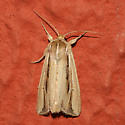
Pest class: wheathead_armyworm_Dargida_diffusa